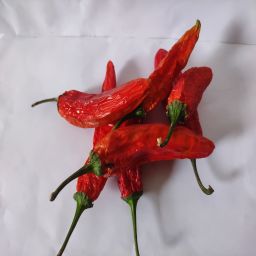
Crop: New Mexico Green Chile
Quality: Dried